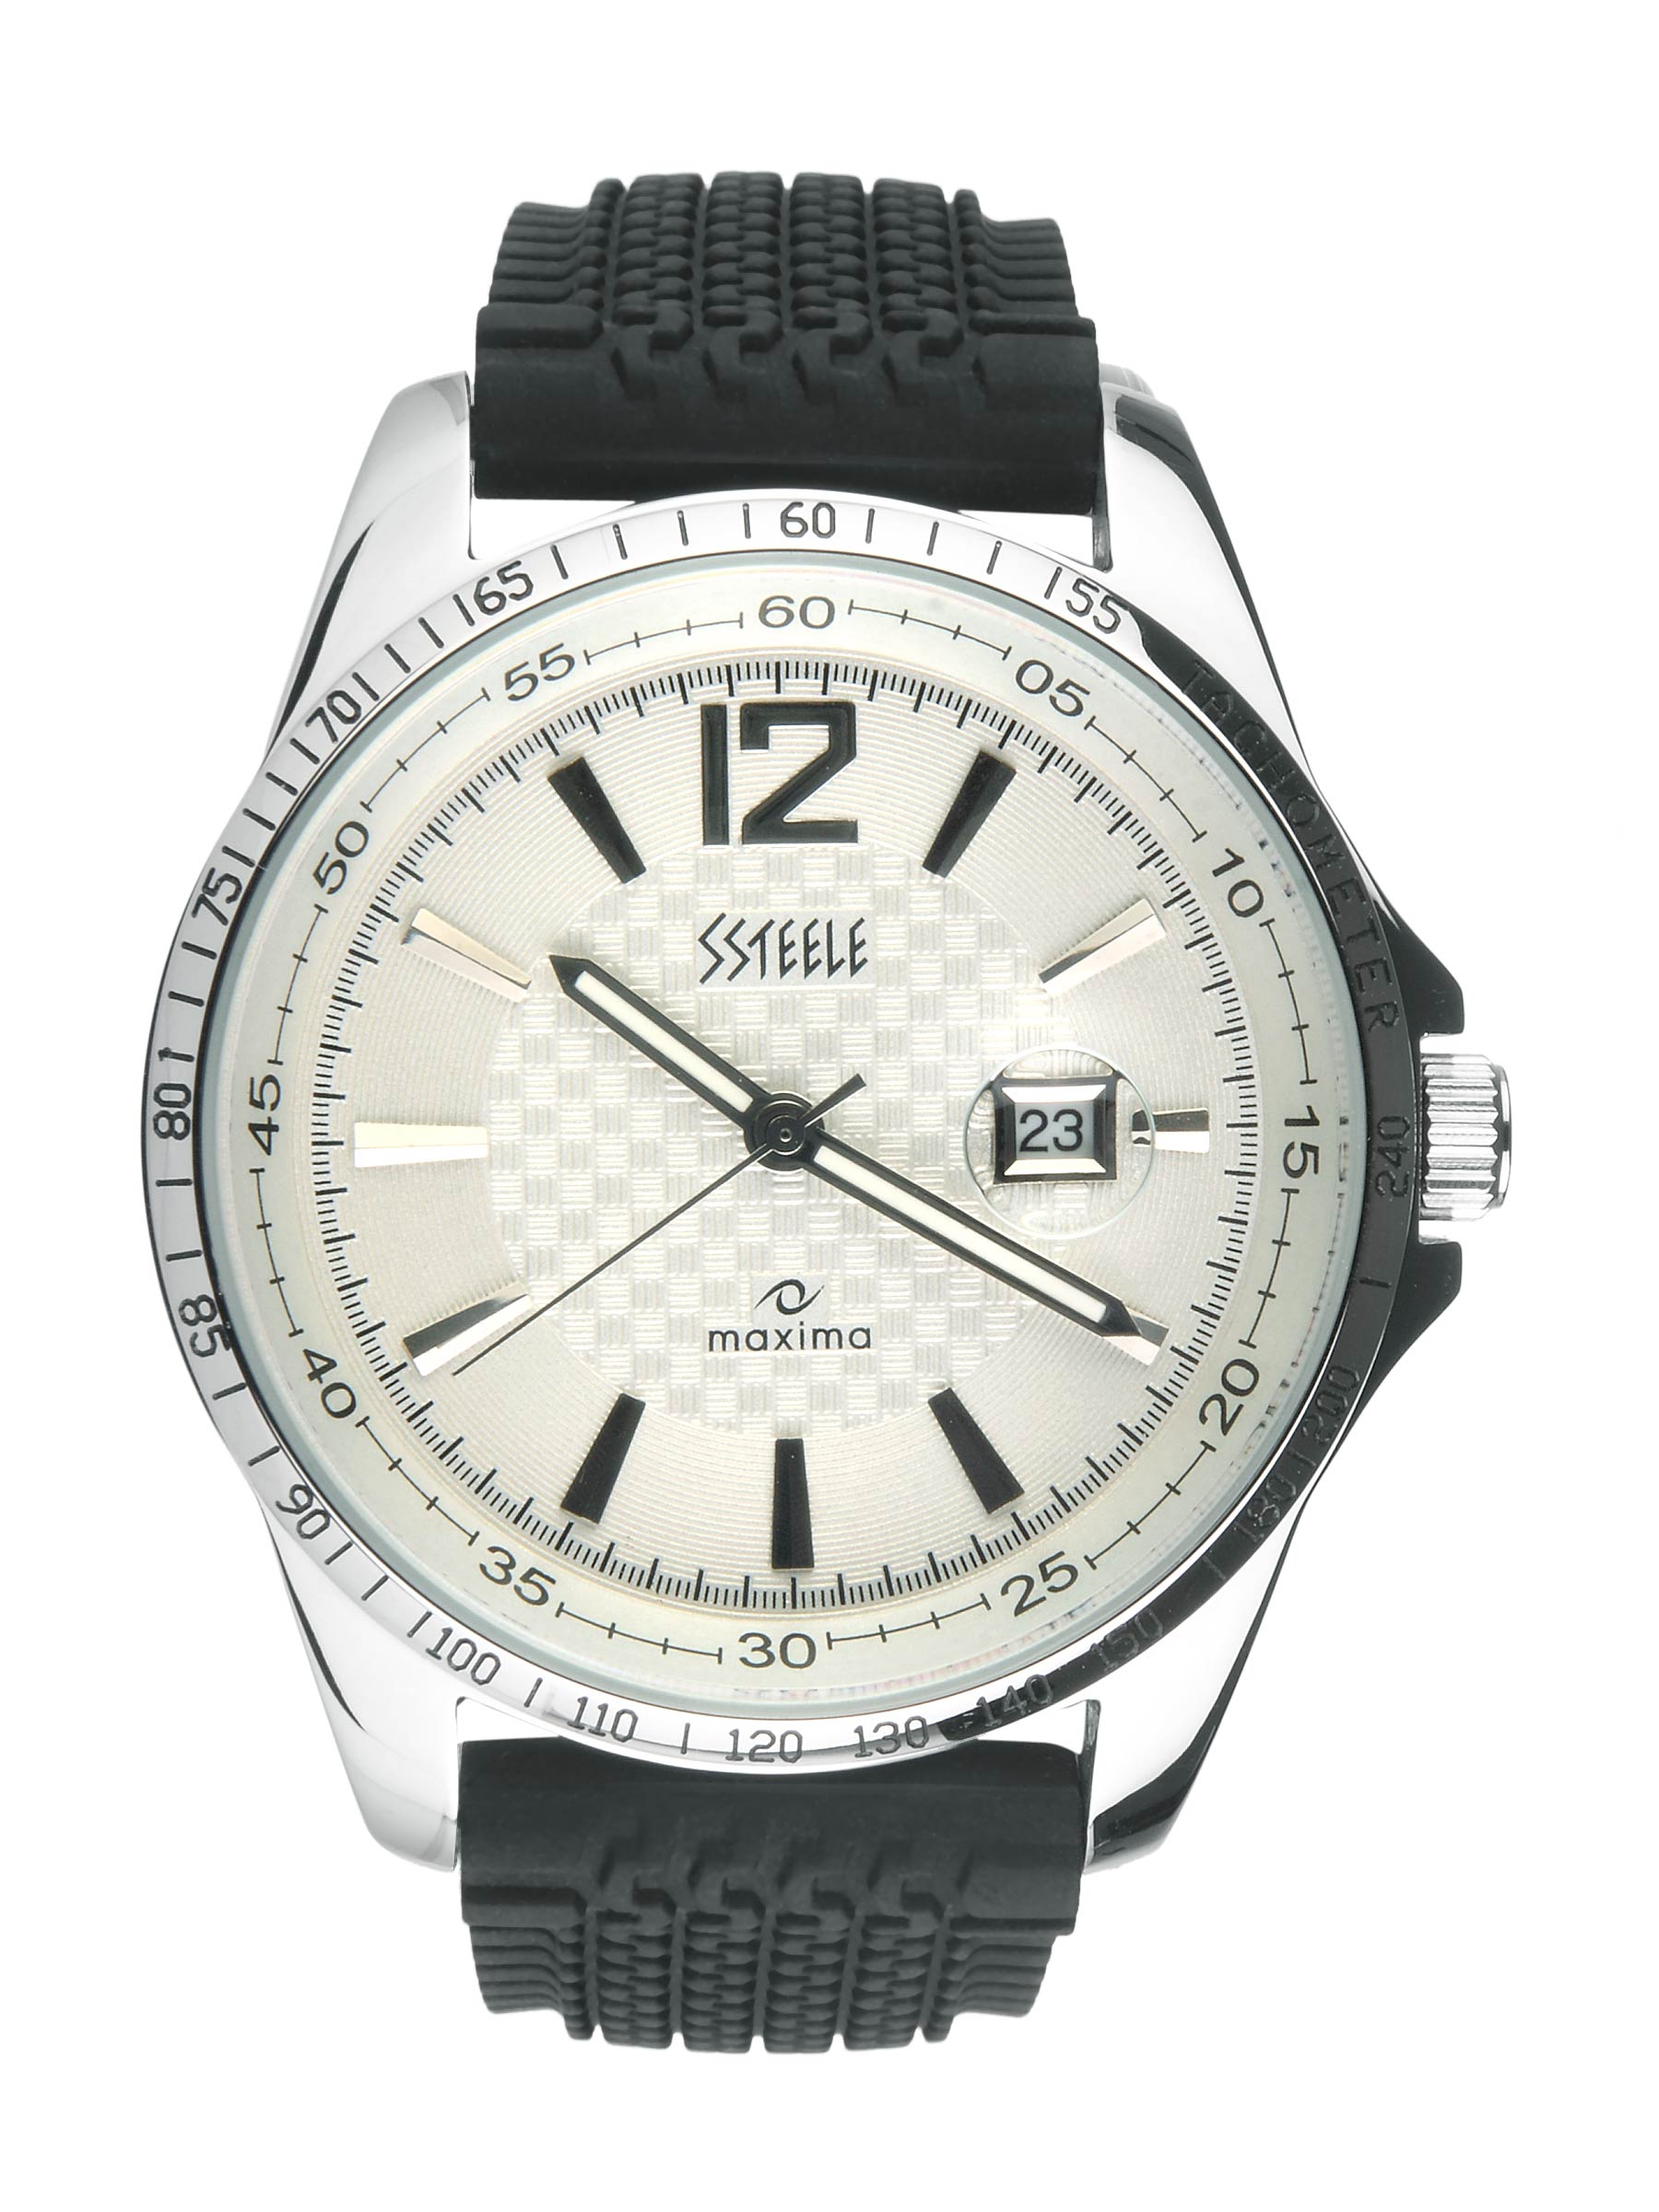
Maxima Ssteele Men Off White Watch
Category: Accessories / Watches / Watches
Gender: Men
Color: Off White
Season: Winter 2016
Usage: Casual